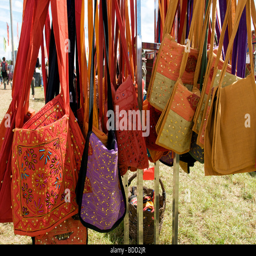
bags on a stall at music festival